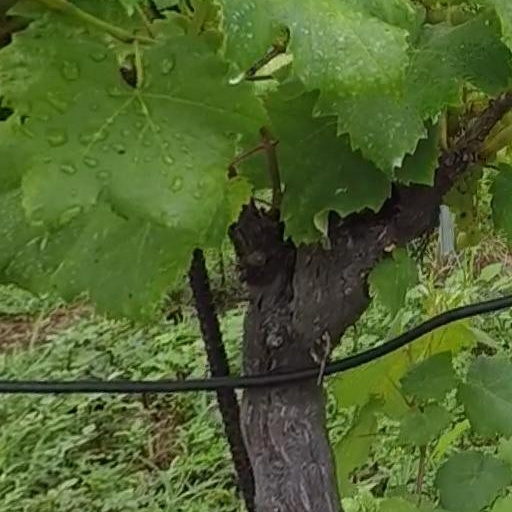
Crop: grape